Fufu

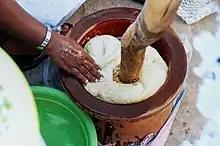
Pounding of fufu in Ghana

It is believed to originate in what is now modern-day Ghana, by the Asante, the Akuapem, the Akyem, the Bono, and the Fante people of the Akan ethnic group of Ghana and now generally accepted across the country. According to historian Miller, "the word Fufu literally means white in Twi." and is likely derived from the whitish colour of the cassava component in Ghanaian fufu. In Ghana, it is made out of pieces of boiled cassava and/or other tubers such as plantain or cocoyam. It is mostly pounded together in a locally made wooden mortar (woduro) using a wooden pestle (woma). In between blows from the pestle, the mixture is turned by hand, and water is gradually added until it becomes a soft, sticky dough. The mixture is then formed into a rounded slab and served. With the invention of the fufu machine, preparation has become much less labour-intensive. The resulting food is eaten with liquid soups (nkwan) such as light soup (nkrakra nkwan), abenkwan (palm nut soup), nkatenkwan (peanut butter soup), and abunubunu soup. Today, it also features in Beninese cuisine, Cameroonian cuisine, Guinean cuisine, Congolese cuisine, Nigerian cuisine, and Togolese cuisine, where it is eaten with hot pepper soup, okra, or other kinds of stew. Fufu's prevalence in West African subregions has been noted in literature produced by authors from that area. It is mentioned in Chinua Achebe's "Things Fall Apart", for example, Fufu was a major cuisine of the Ashanti Empire. In Ghana, fufu, also known as fufuo, is white and sticky (if plantain is not mixed with the cassava when pounding).